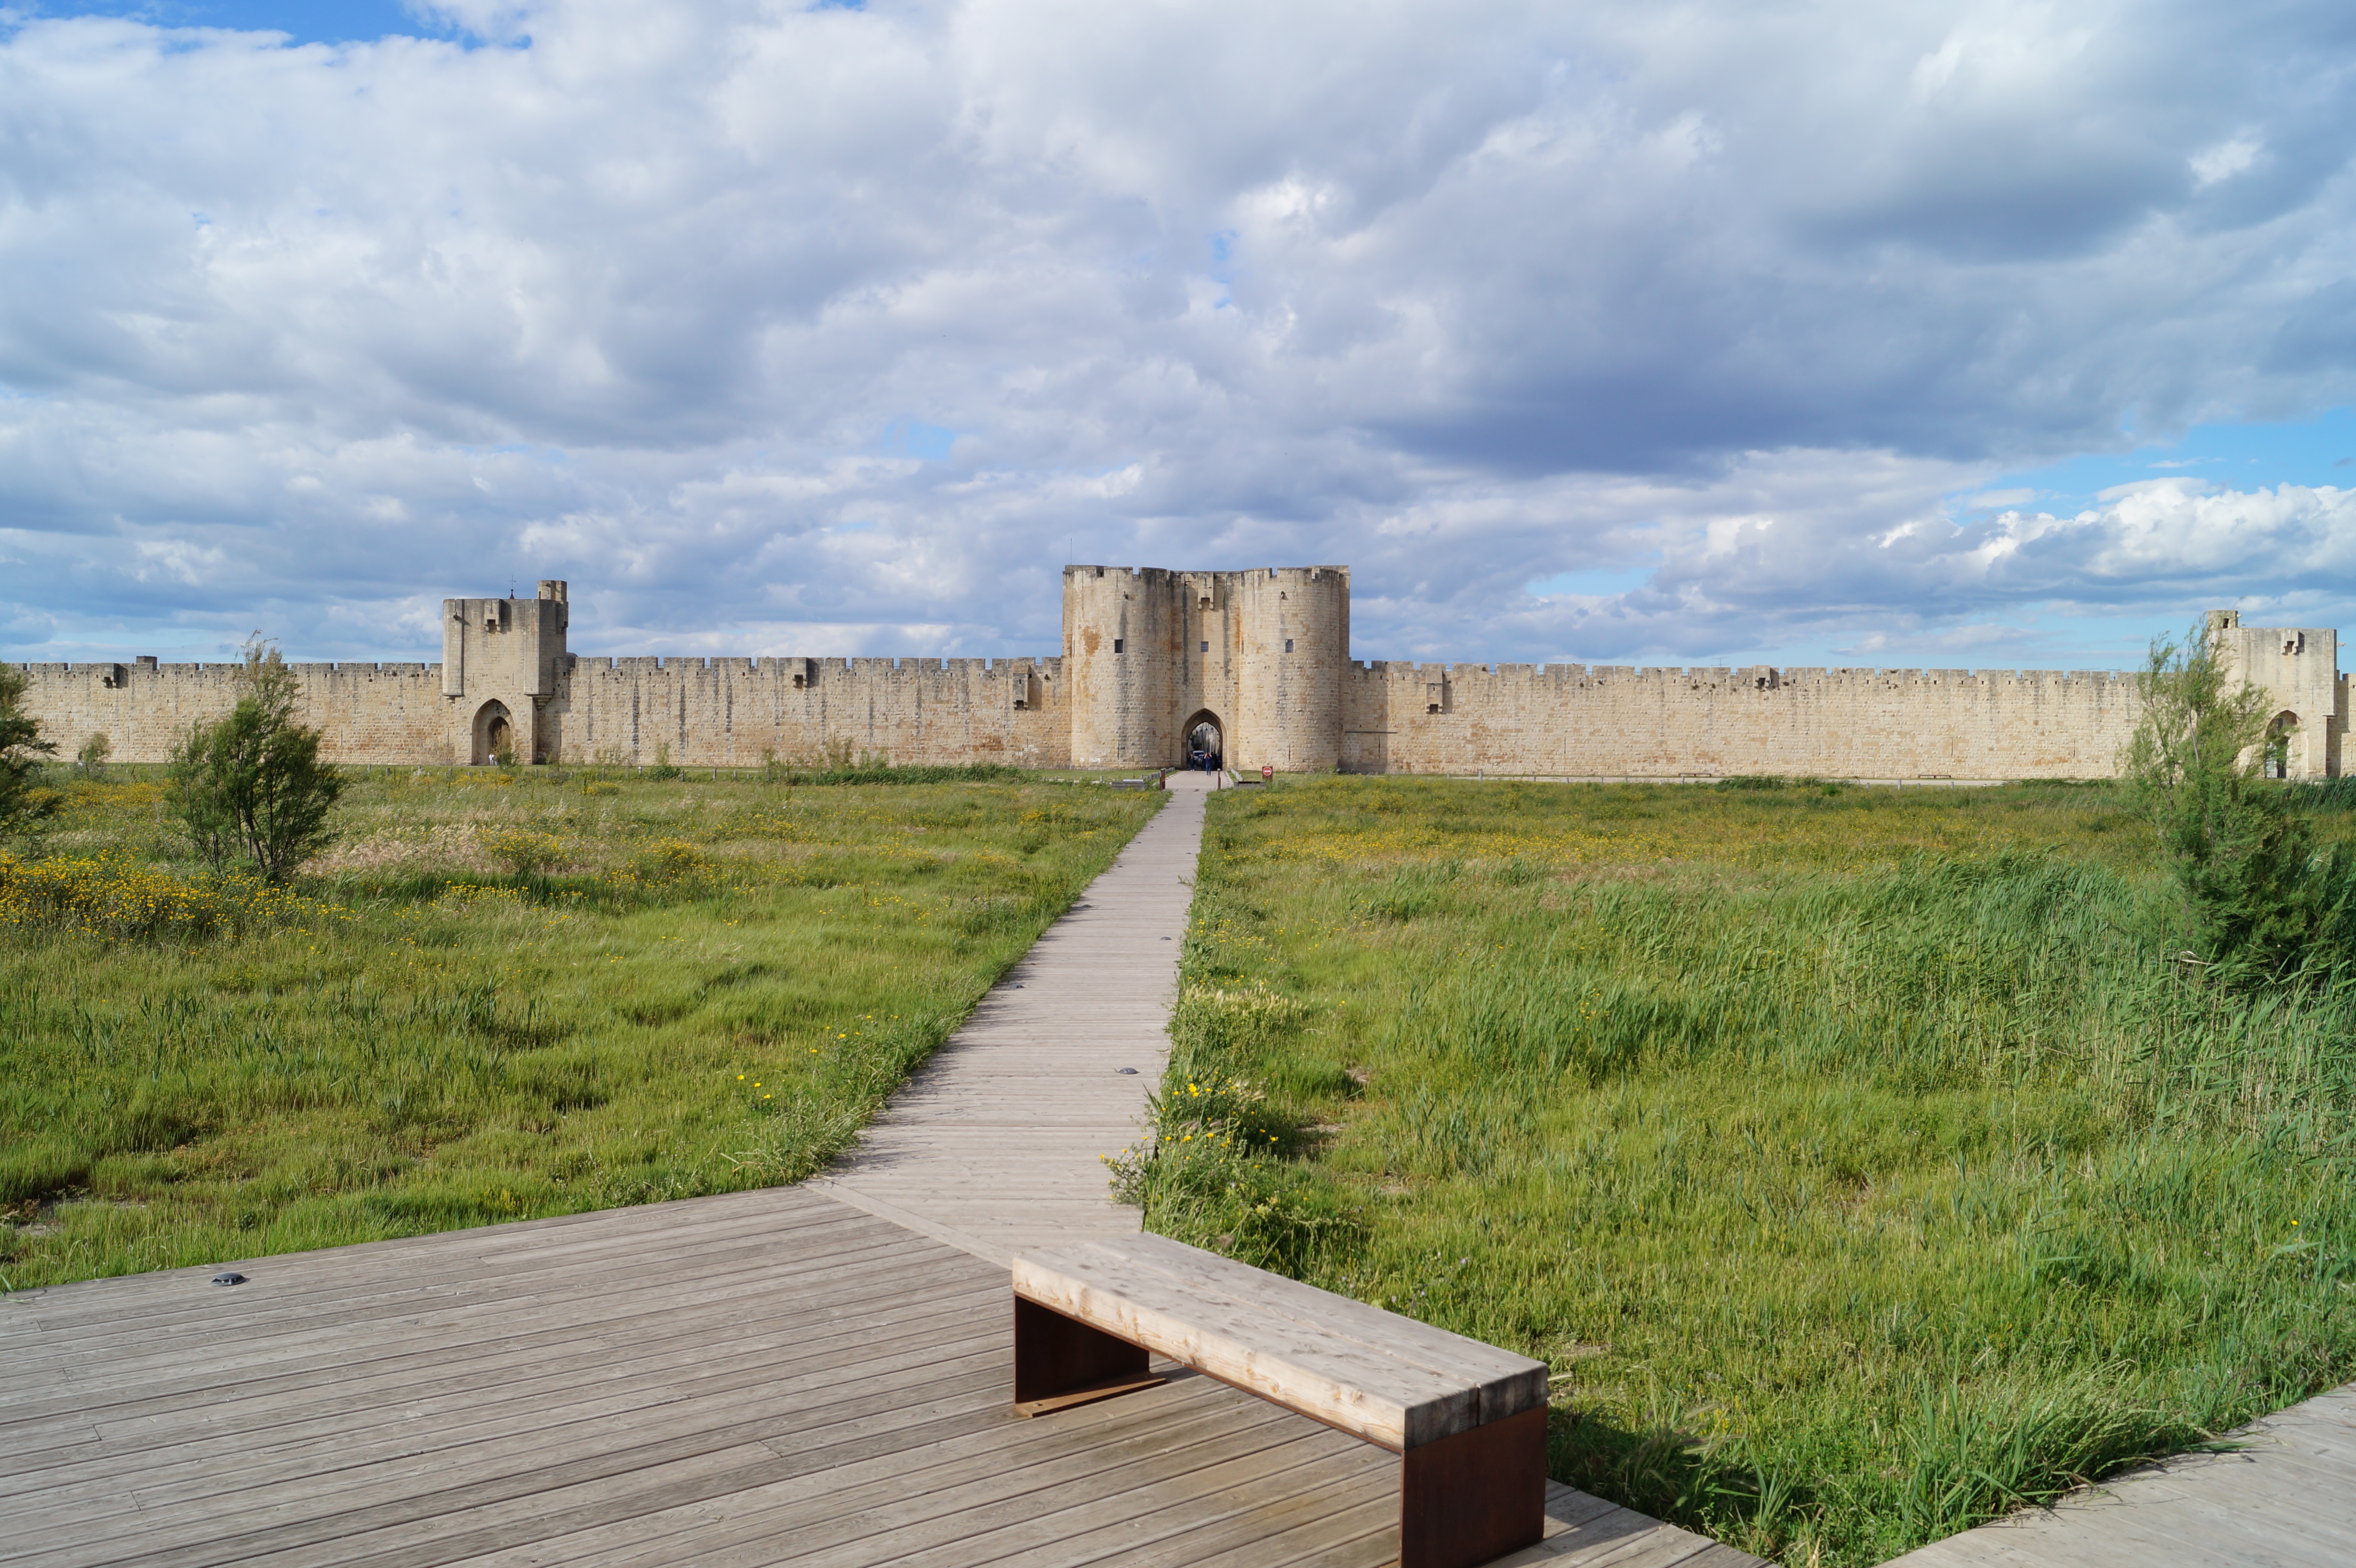
landscape, old, wall, fortification, fortress, ruins, estate, camargue, historically, clouded sky, city wall, aigues mortes, south of france